Daigo (musician)

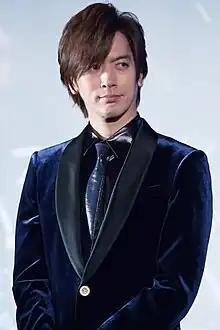
Daigo in 2016

, known mononymously as Daigo, is a Japanese singer-songwriter, actor, television personality and voice actor. He debuted in 2003 as Daigo Stardust under Victor Entertainment. In 2007, he formed the rock band Breakerz. With the solo debut of Akihide, Daigo continued his solo project in 2013, but dropped the pseudonym surname "Stardust".